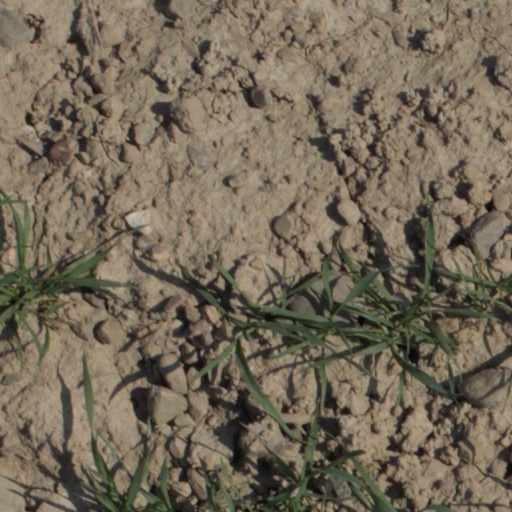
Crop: wheat